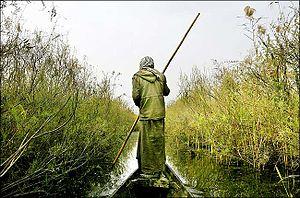
Le mudhif /m u d i f / est une maison traditionnelle en roseau fabriquée par le peuple Madan dans les marais du sud de l'Irak. Dans le mode de vie traditionnel Madan, les maisons sont construites à partir de roseaux récoltés dans les marais où ils vivent. Un mudhif est une grande maison de cérémonie, payée et entretenue par un cheikh local, pour être utilisée par les invités ou comme lieu de rassemblement pour les mariages, les funérailles, etc.